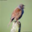
Label: bird